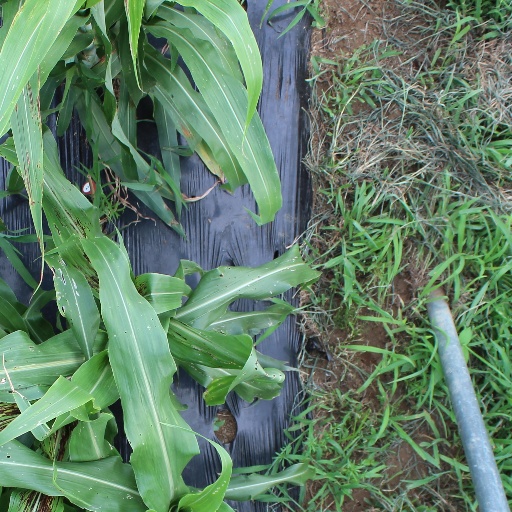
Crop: sorghum